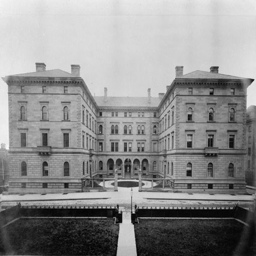
building , when it was the mansion of journalist